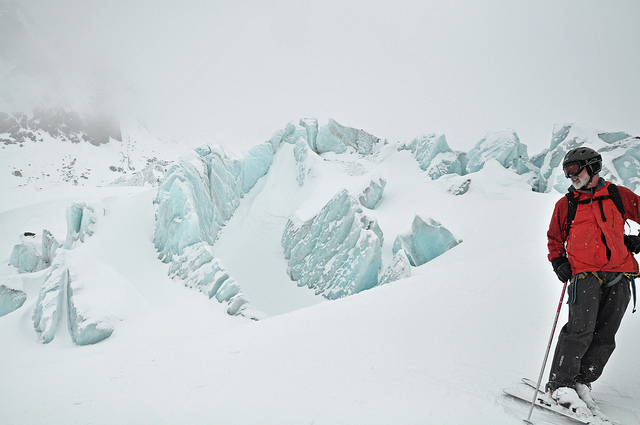
user: Given an image and a question. Answer the question in a short answer. Question: What are the things this guy is holding called? Short Answer:
assistant: pole